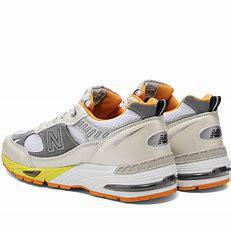
Brand: New
Model: Balance New Balance 991 Made In England Marathon